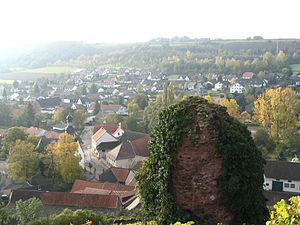
Gutenberg est une municipalité allemande située dans le land de Rhénanie-Palatinat et l'Arrondissement de Bad Kreuznach.